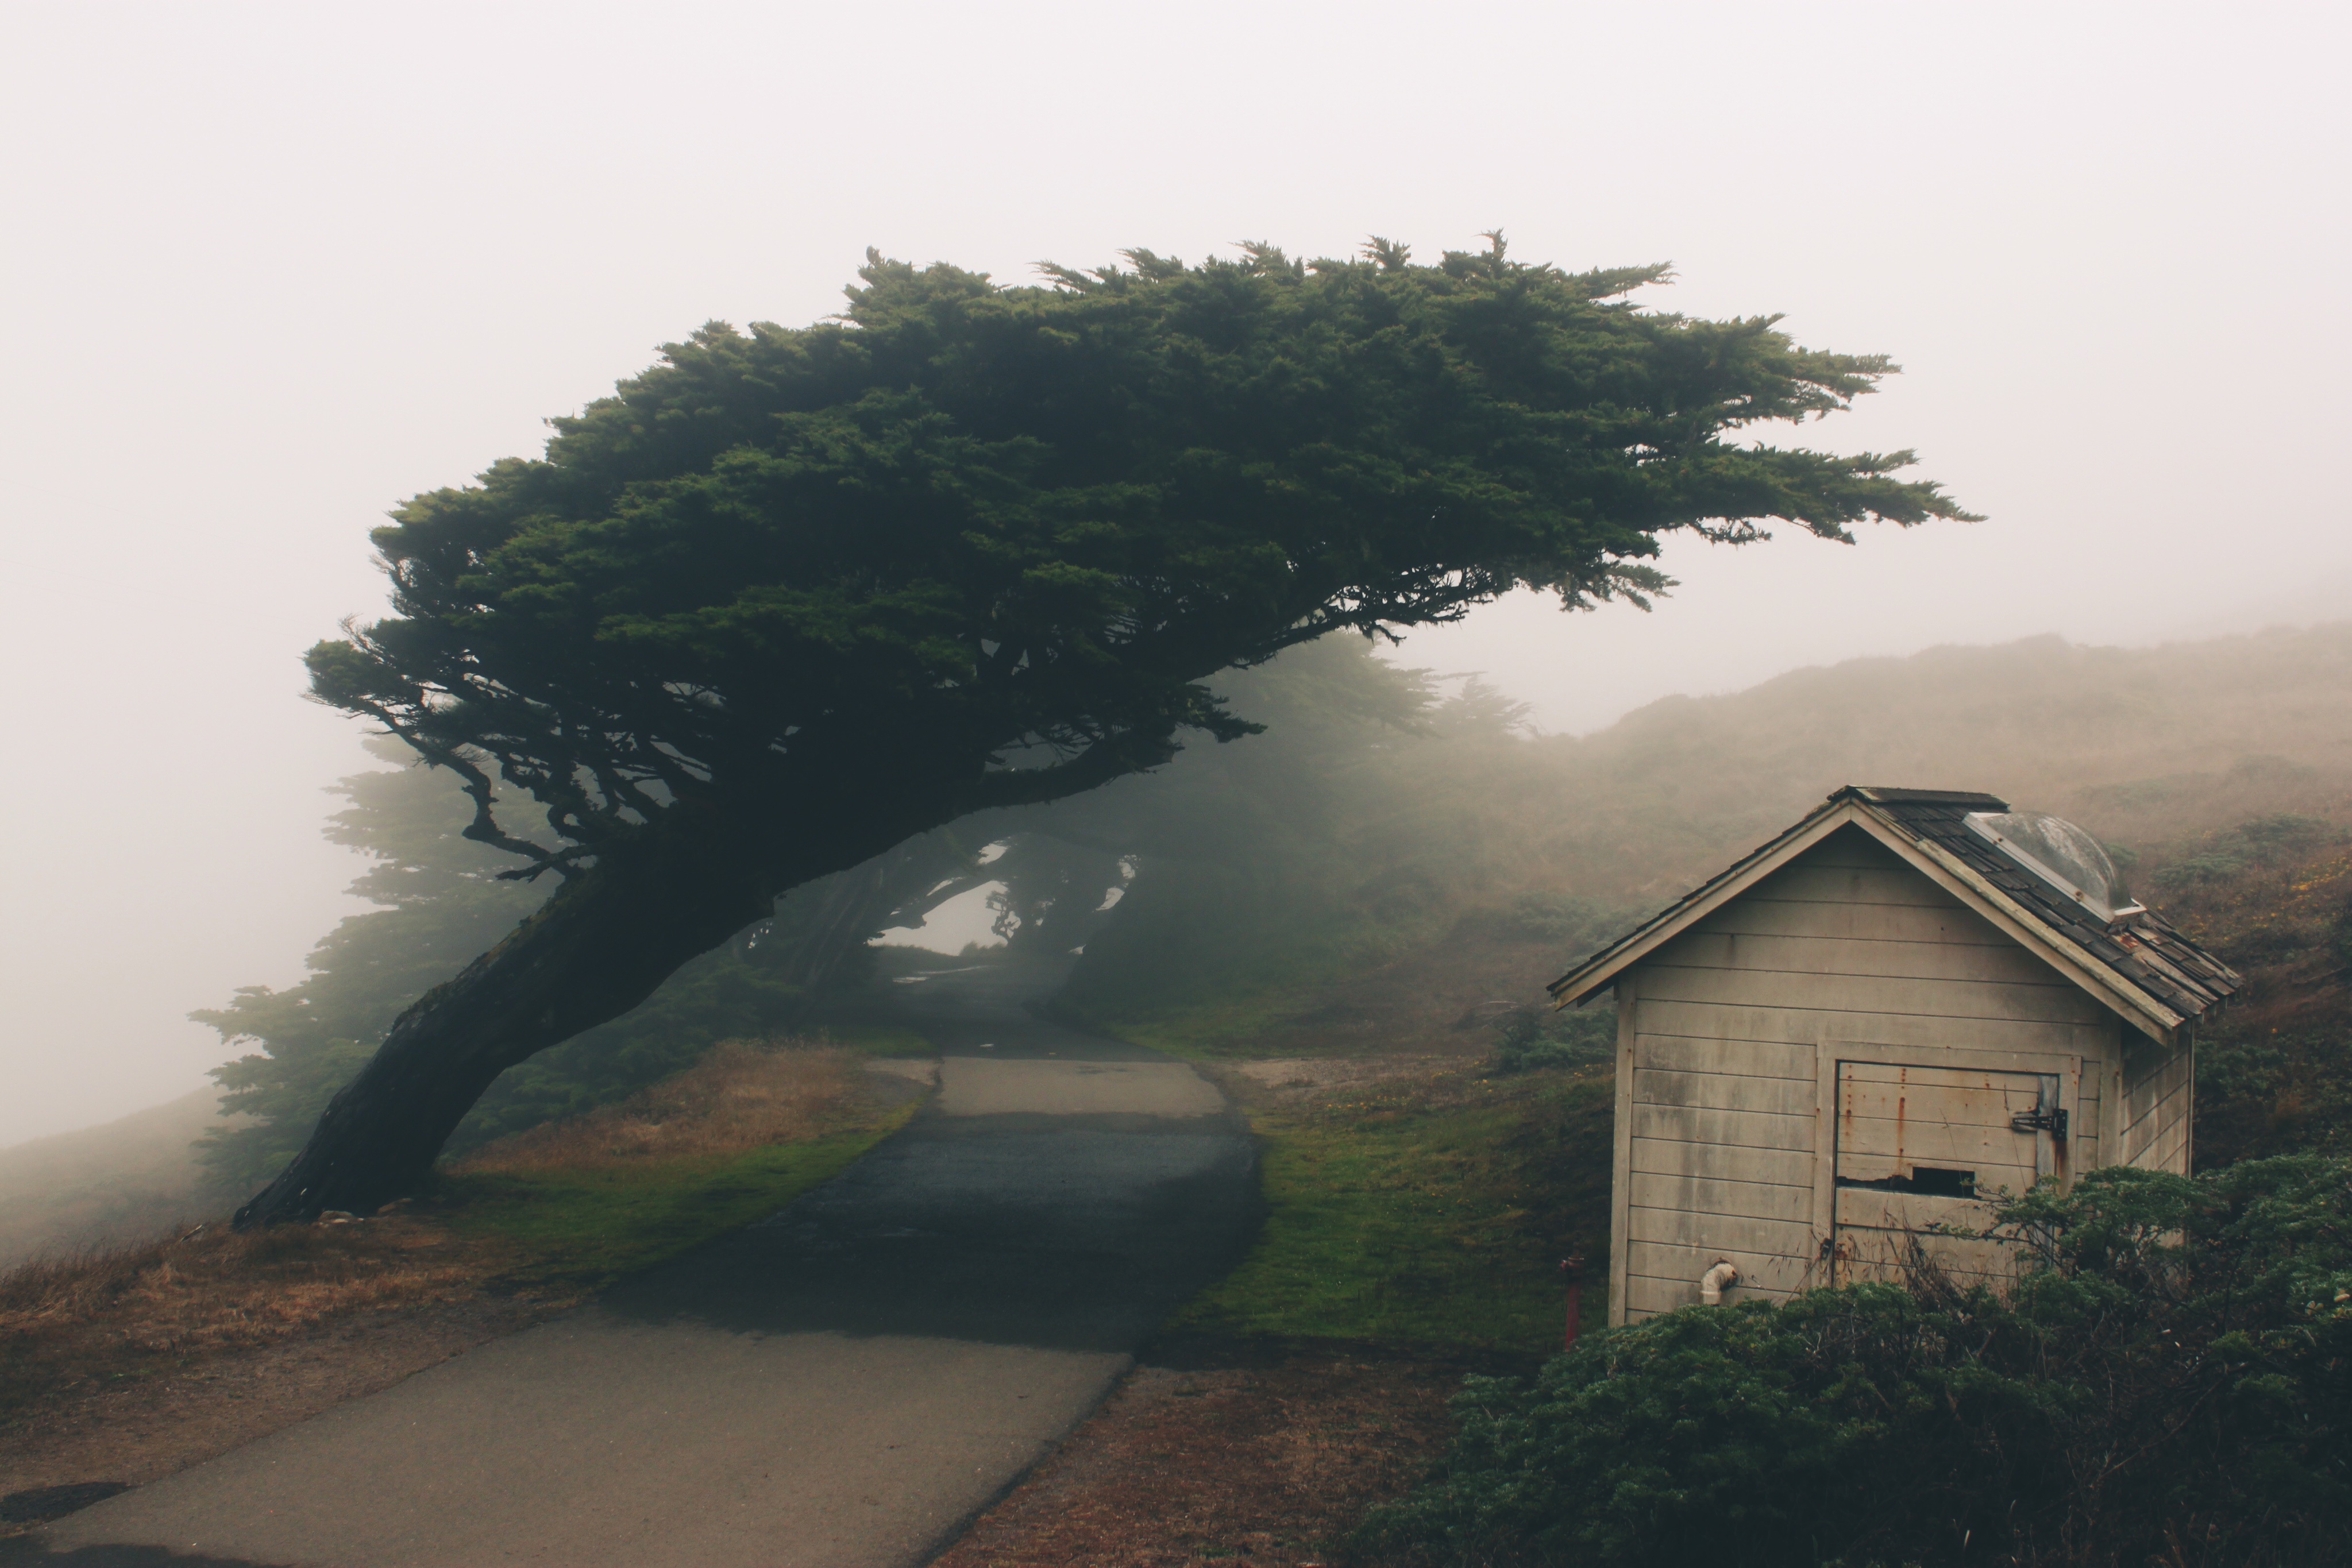
tree, nature, grass, cloud, plant, fog, mist, house, sunlight, morning, hill, wind, green, weather, rural area, atmospheric phenomenon, woody plant